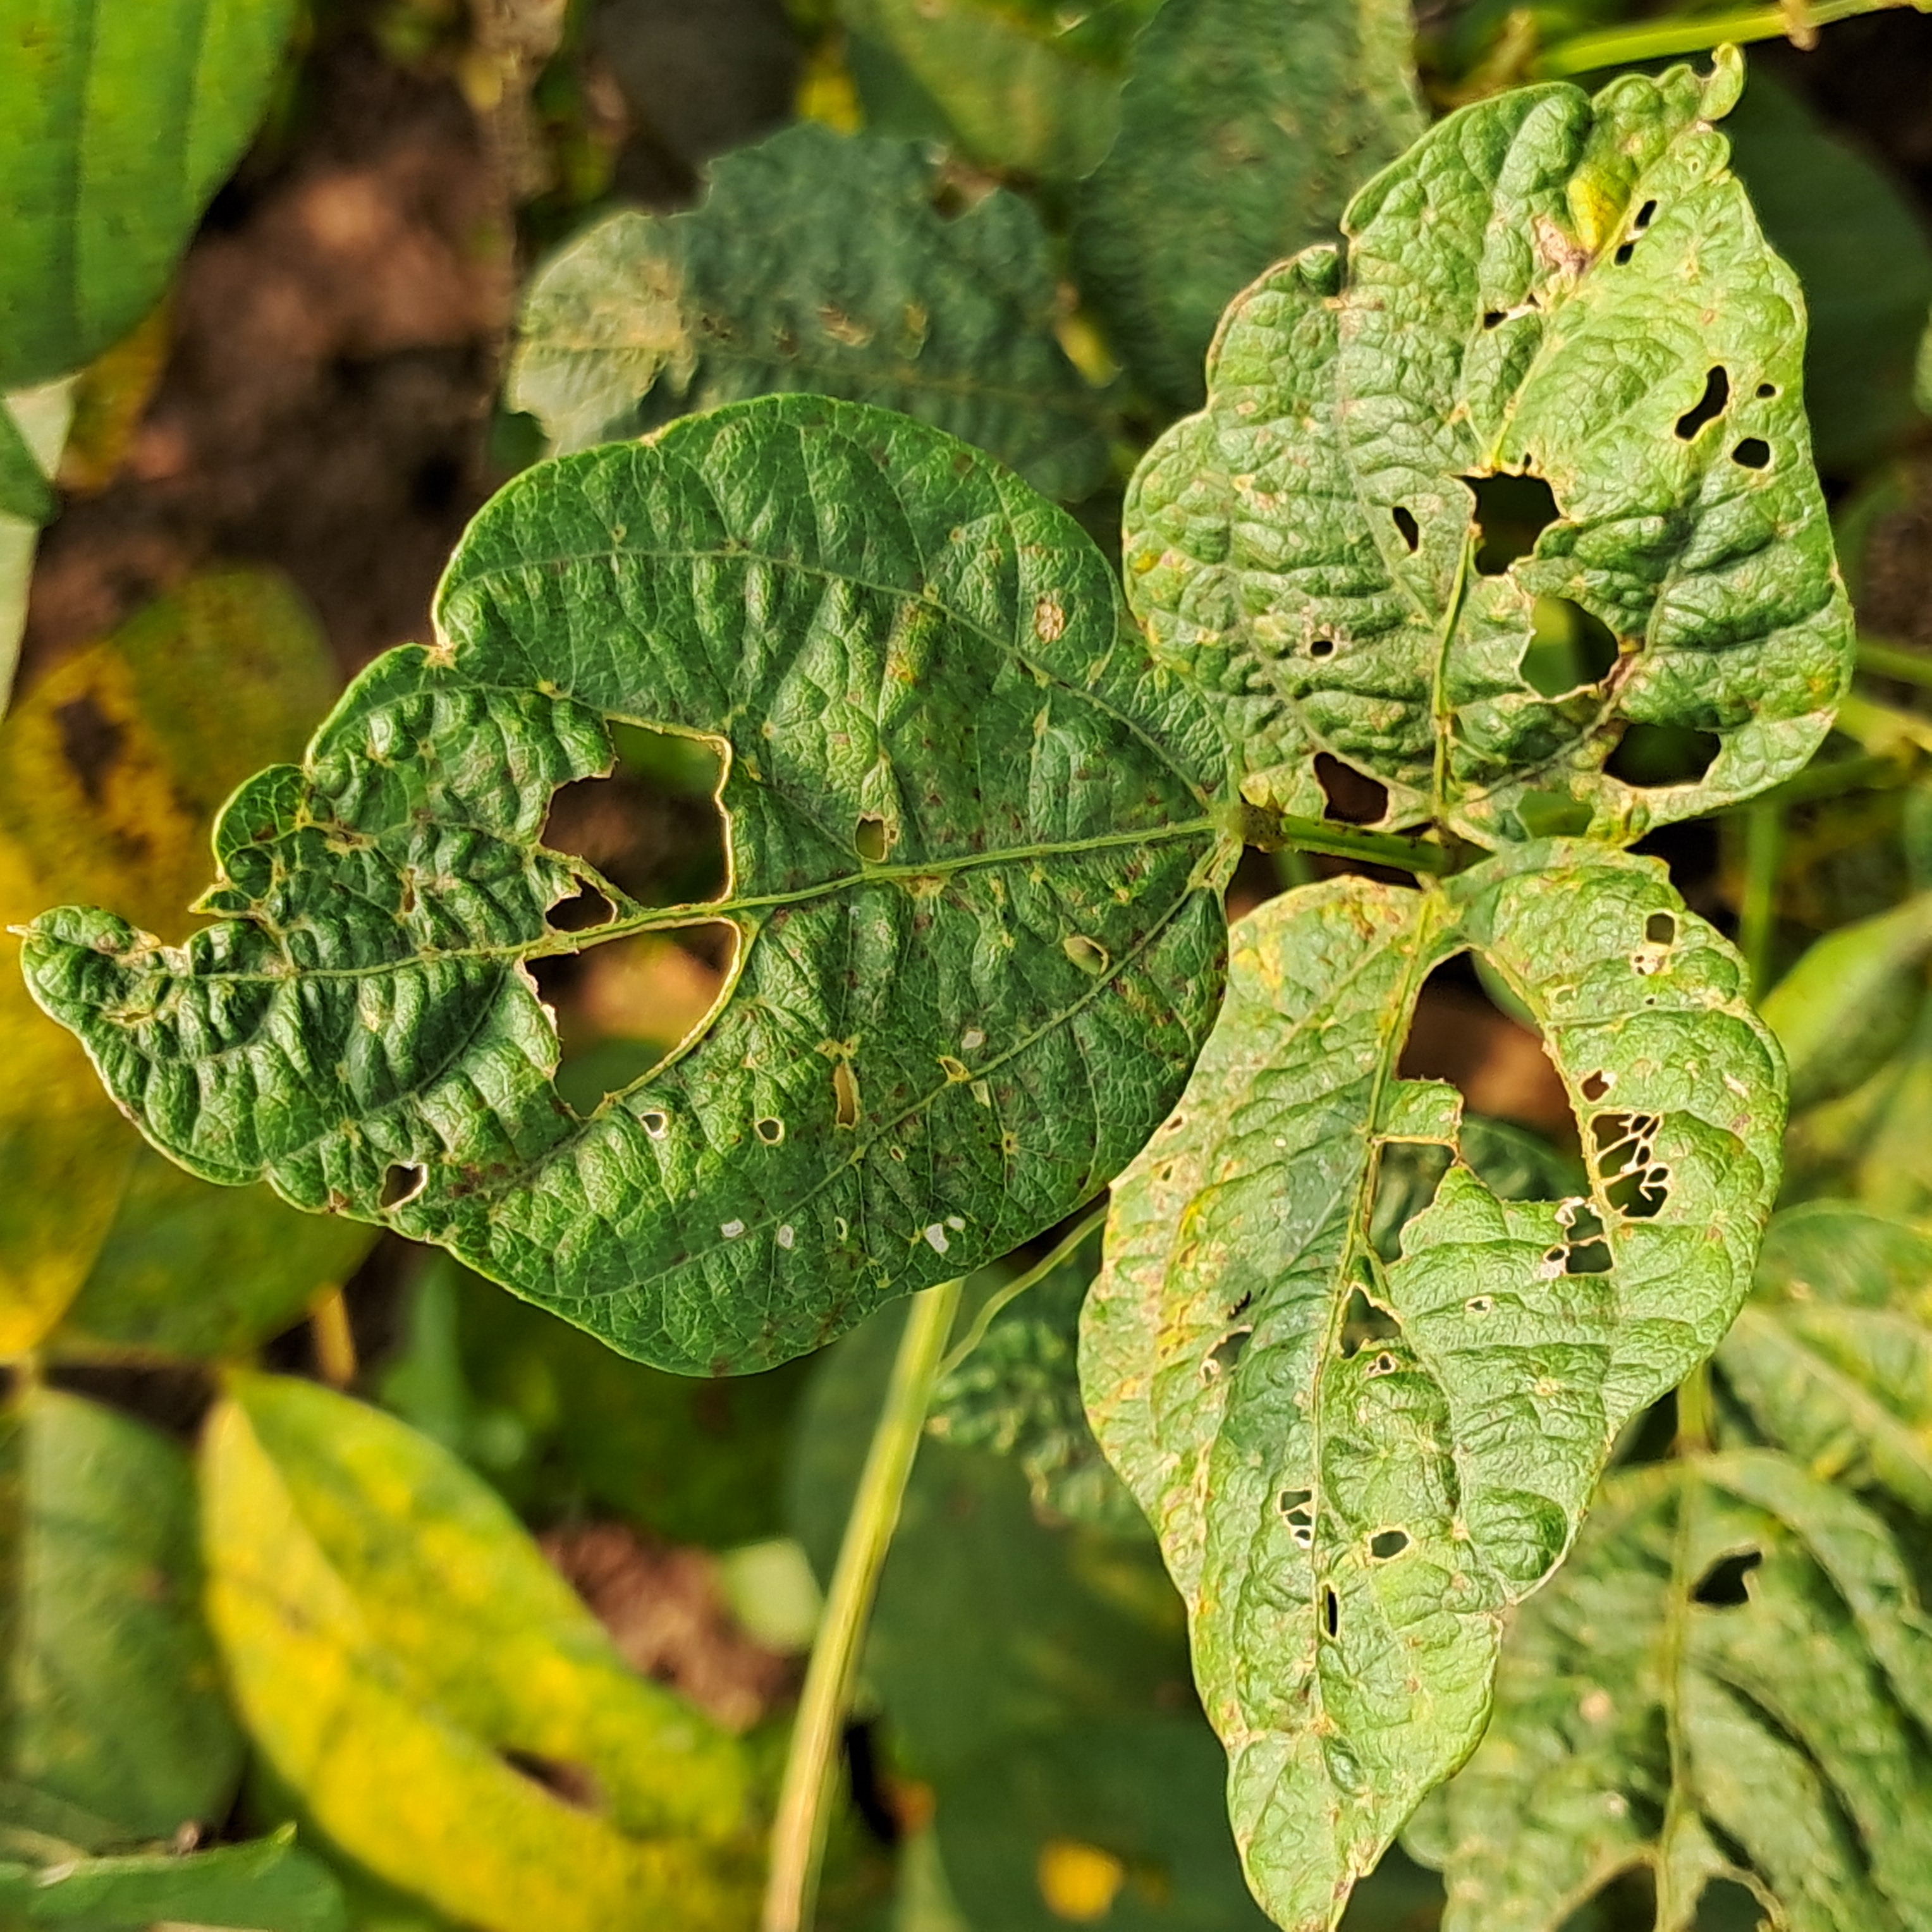
Label: Mosaic